Aston Martin DBX

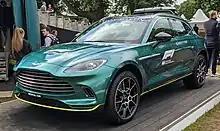
F1 Medical car

In 2021, it was announced that the DBX would become the official Formula One Medical Car, joining the Mercedes C63S AMG Estate Medical Car (and later the Mercedes-AMG GT 4-Door for the 2022 season). The DBX Medical Car has a British Racing Green livery with neon yellow accents. It joined the Aston Martin Vantage as part of Formula One's new safety fleet.